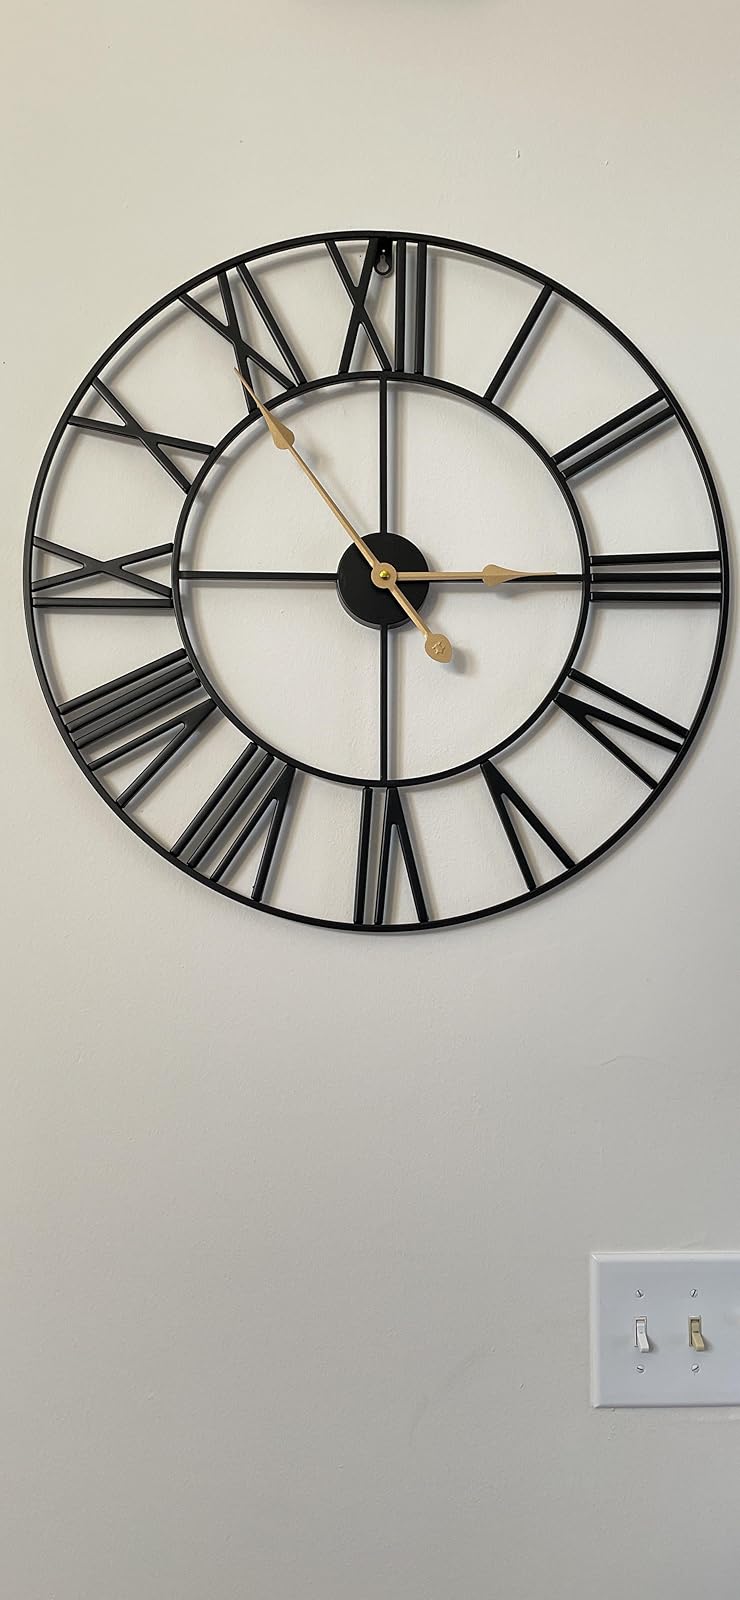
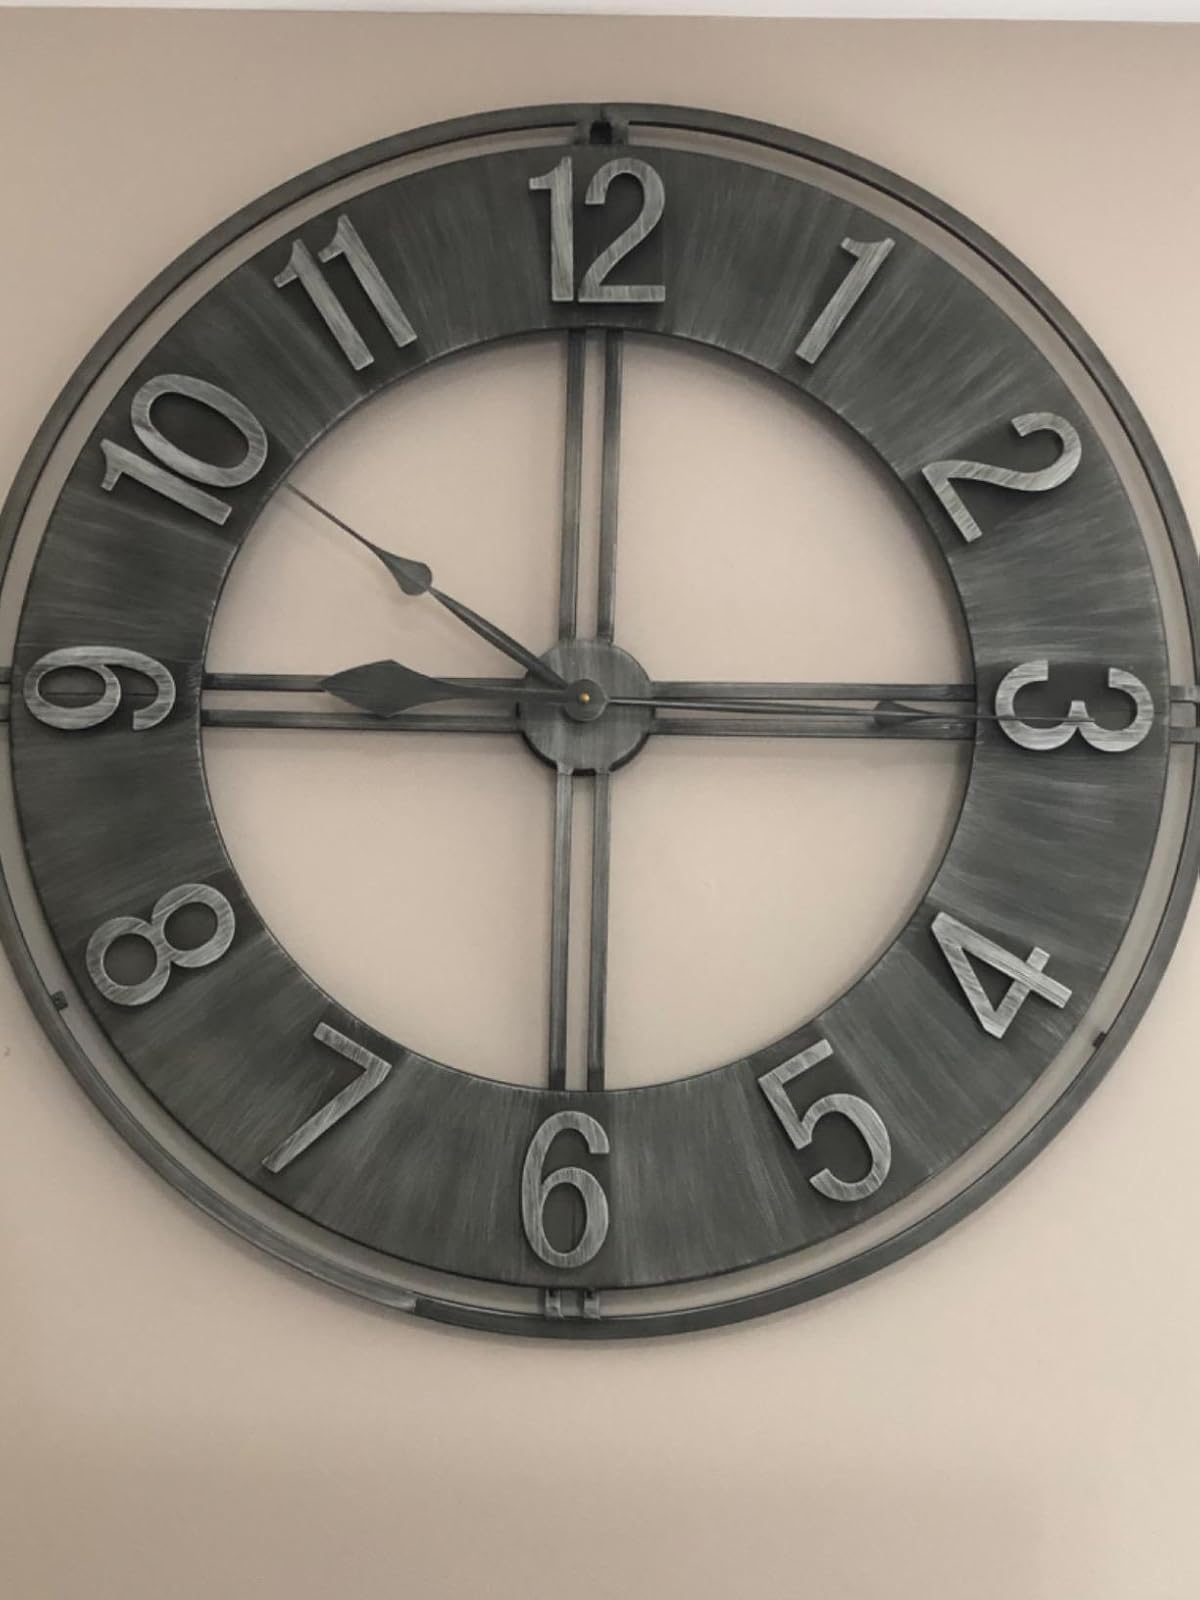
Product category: clock
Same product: no